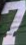
Number: 7